Hayden, Colorado

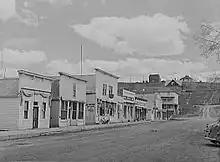
Hayden, Colorado, in 1942

At the 2020 United States census, the town had a total area of , all of it land.